Nicole Barnhart

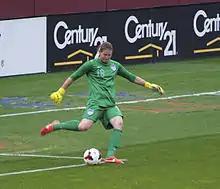
Nicole Barnhart in 2013

In 2009, Barnhart was allocated to FC Gold Pride for the inaugural season of Women's Professional Soccer (WPS).